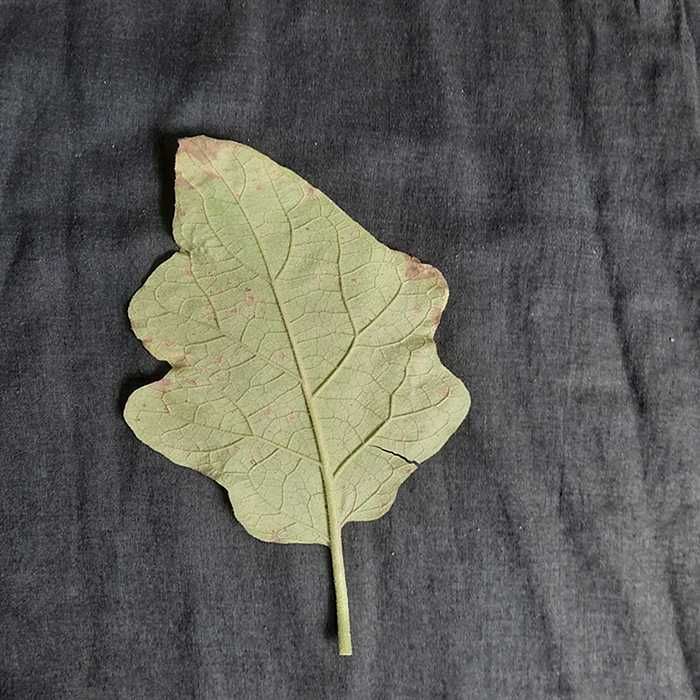
Plant: Eggplant
Label: Eggplant Cercopora leaf spot